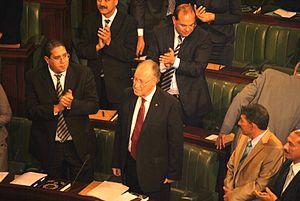
Mustapha Ben Jaaffar salué par les députés juste après son élection en tant que président de l'assemblée nationale constituante de 2011. A la droite de Ben Jaafar (à gauche en premier plan) on voit Mahmoud Baroudi. Juste debout derrière Ben Jaafar, on voit l'élu de Bizerte Mehdi Ben Gharbia et président du club de foot CAB.
Mustapha Ben Jaafar ou Mustapha Ben Jaâfar, né le 8 décembre 1940 à Tunis, est un homme d'État tunisien.